Controlled-release fertiliser

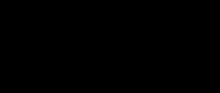
Isobutylidenediurea (IBDU) is yet another CRF.

The rate of the release is determined by various main factors: (i) the low solubility of the compounds in the soil moisture, (ii) the breakdown of protective coating applied to fertilizer pellets, and (iii) the conversion of the chemicals into ammonia or similarly effective plant nutrient.